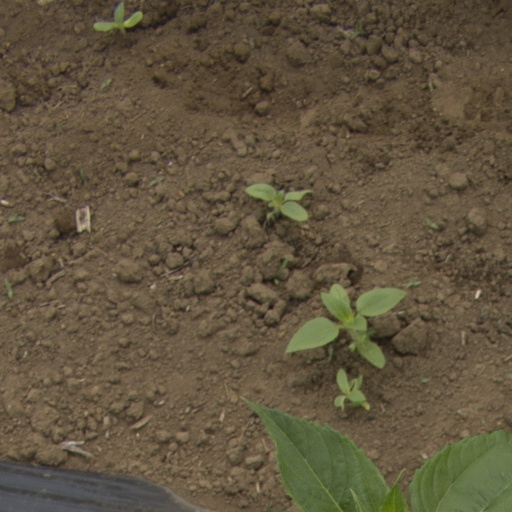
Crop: Jerusalem artichoke